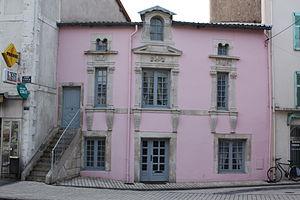
Maison Renaissance, 1 rue des juifs à Commercy
Commercy est une commune française située dans le département de la Meuse, dont elle est une des sous-préfectures.
Cet article recense les monuments historiques de la Meuse, en France.
L’ancienne synagogue de Commercy est un édifice situé dans la ville de Commercy, dans la Meuse en région Grand Est.